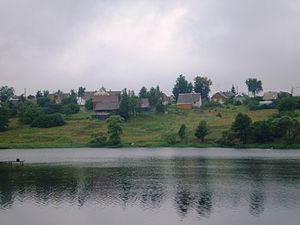
Aukštaitija nationalpark / Billeder fra Aukštaitija nationalpark
"Aukštaitija nationalpark er en nationalpark i det nordøstlige Litauen, i den skovklædte region Aukštaitija. parken er grundlagt i 1974 som ""litauiske SSRs nationalpark"" og er den ældste nationalpark i landet hvis historie går tilbage til en botanisk og zoologisk park fra 1960. I 1991 blev navnet ændret til Aukštaitija nationalpark.